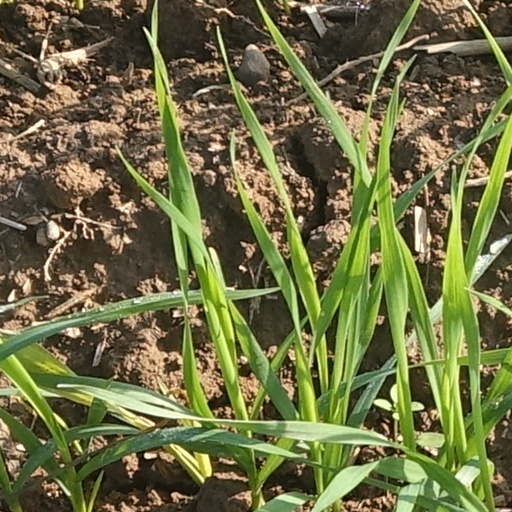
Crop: wheat